The Californians (film)

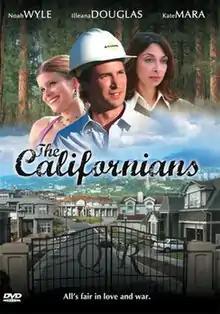
DVD cover

The Californians is a 2005 American independent drama film starring Noah Wyle. It is a modern-day adaptation of the 1886 Henry James novel "The Bostonians", with the location moved from Boston to Marin County, California, and with the political topic driving the plot changed from feminism to environmentalism. "The Californians" is the second film adaptation of "The Bostonians", after the 1984 film "The Bostonians".